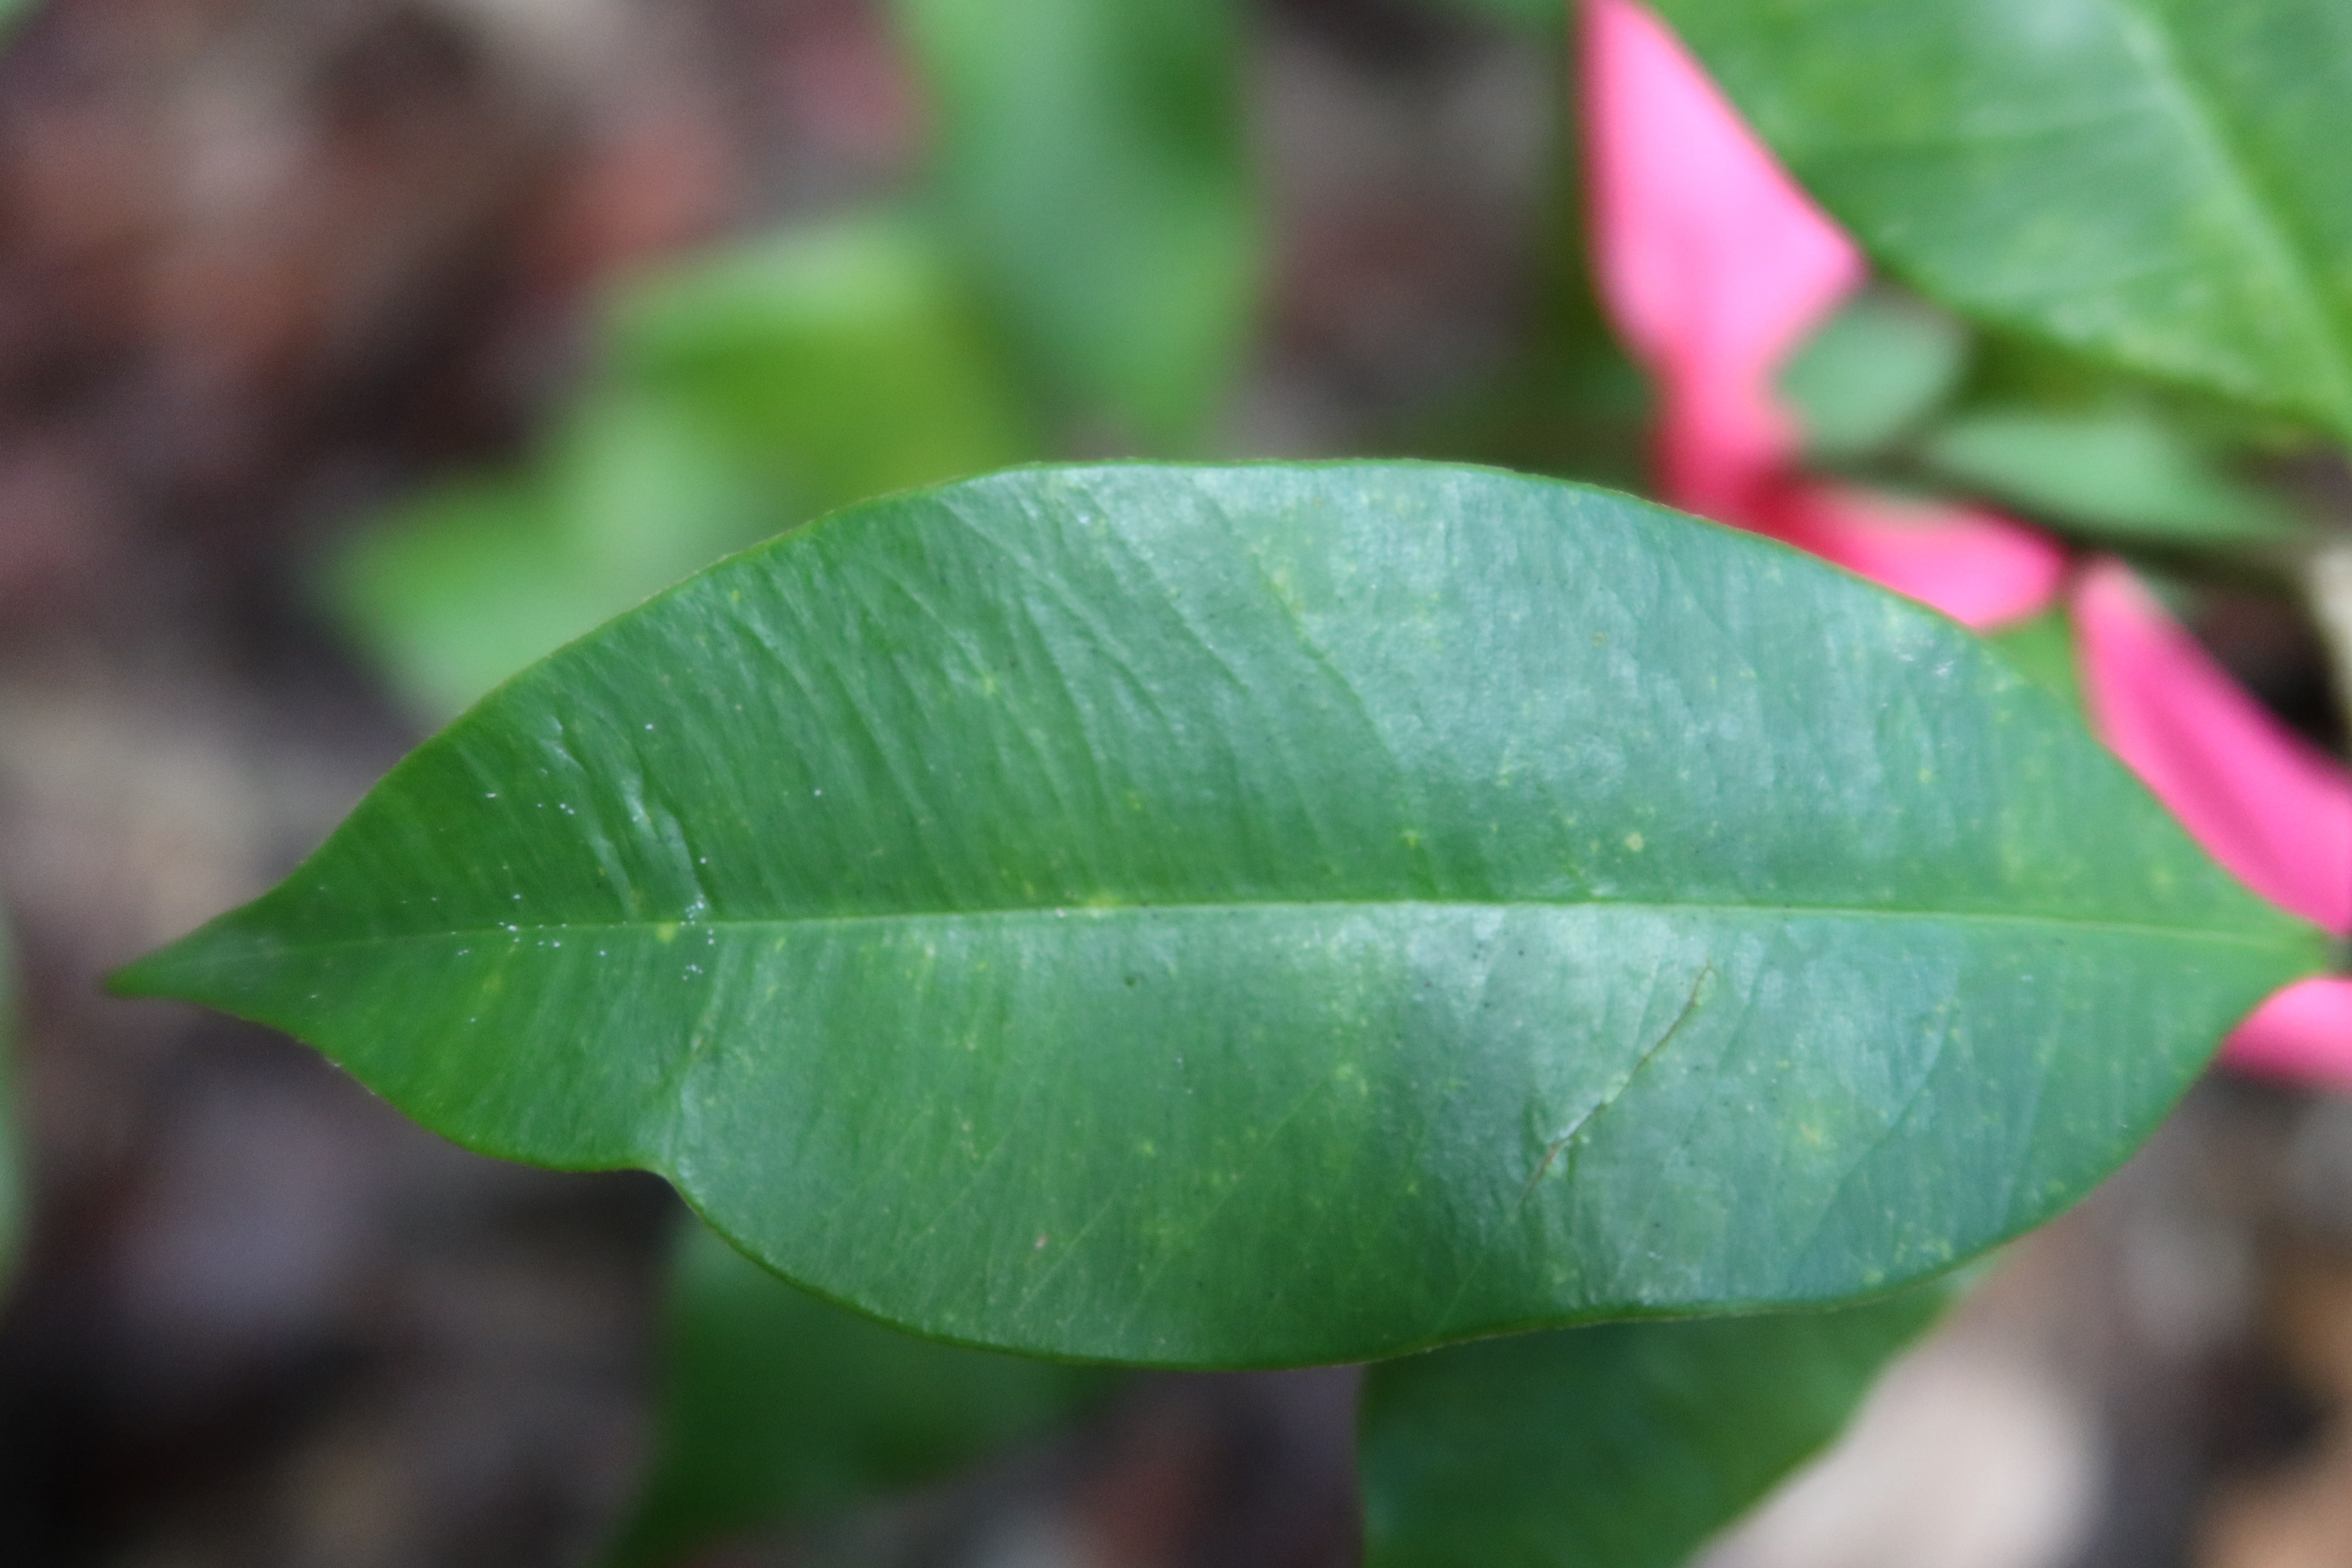
Label: Mosaic Viruses